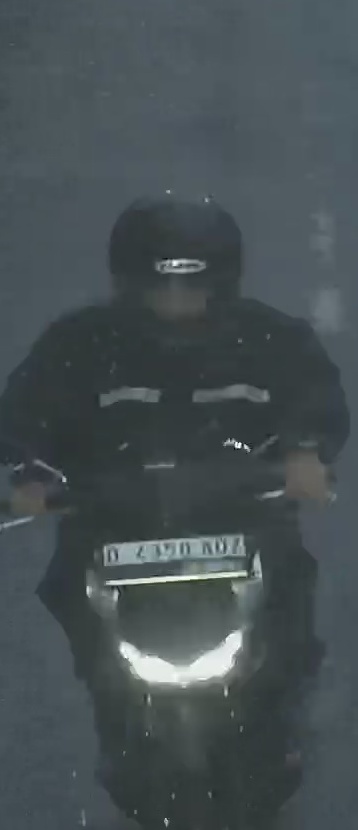
person-with-helmet: 1
person-without-helmet: 0